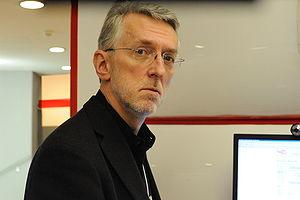
Jeff Jarvis, né le 15 juillet 1954, est un journaliste américain, professeur de journalisme à l'Université de la Ville de New York et éditorialiste dans plusieurs journaux. Il est l'auteur de La Méthode Google et de Tout nu sur le web.